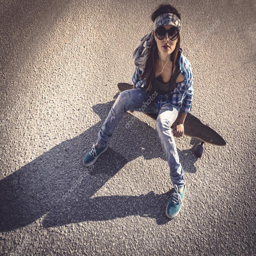
woman sitting over a skateboard -- stock photo #